Museum of the Gorge, Ironbridge

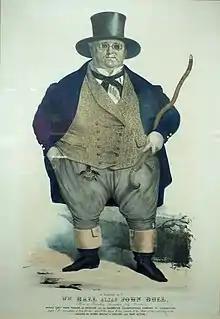
William Ball the "Shropshire Giant", of Horsehay. Born in 1795, he weighed over 40 stone yet was so fit and active that he worked as a wrought iron puddler and shingler, an infamously hard-working job.

The site is at the Wharfage, just west of the village of Ironbridge. This location is also the confluence of the main manufacturing area of Coalbrookdale, and its non-navigable river, with the valley of the Severn.